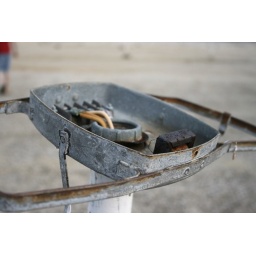
All that remains of the electric boxes that you used to put in your car at the Drive-In.